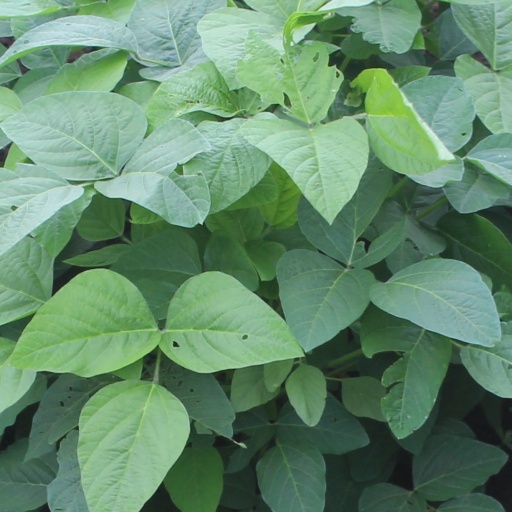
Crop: soybean